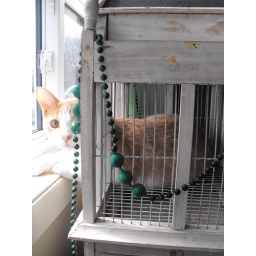
The cat in the bird house, if he was looking for a birdie to eat he is outta luck!!!!